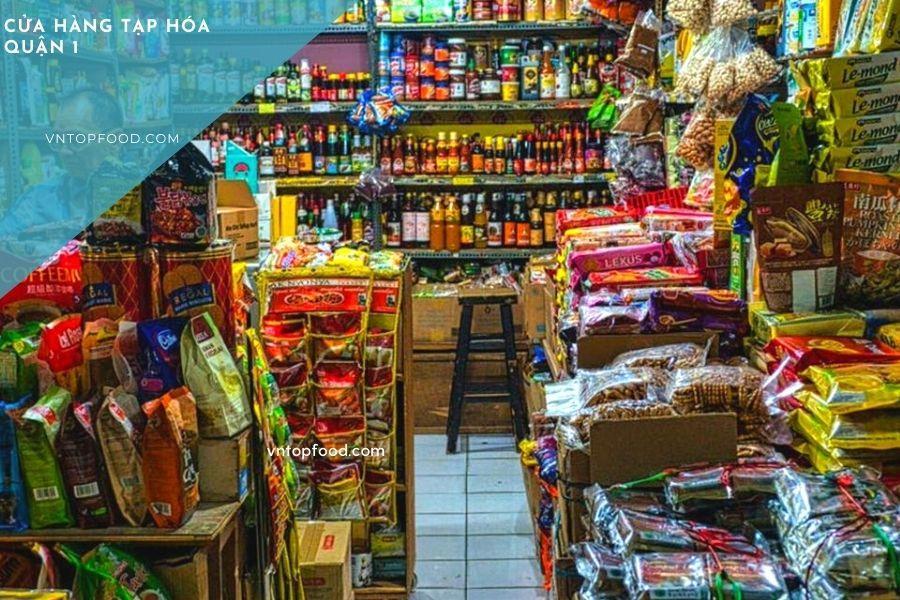
có một cái thang xuất hiện trên lối đi bên trong tiệm tạp hoá